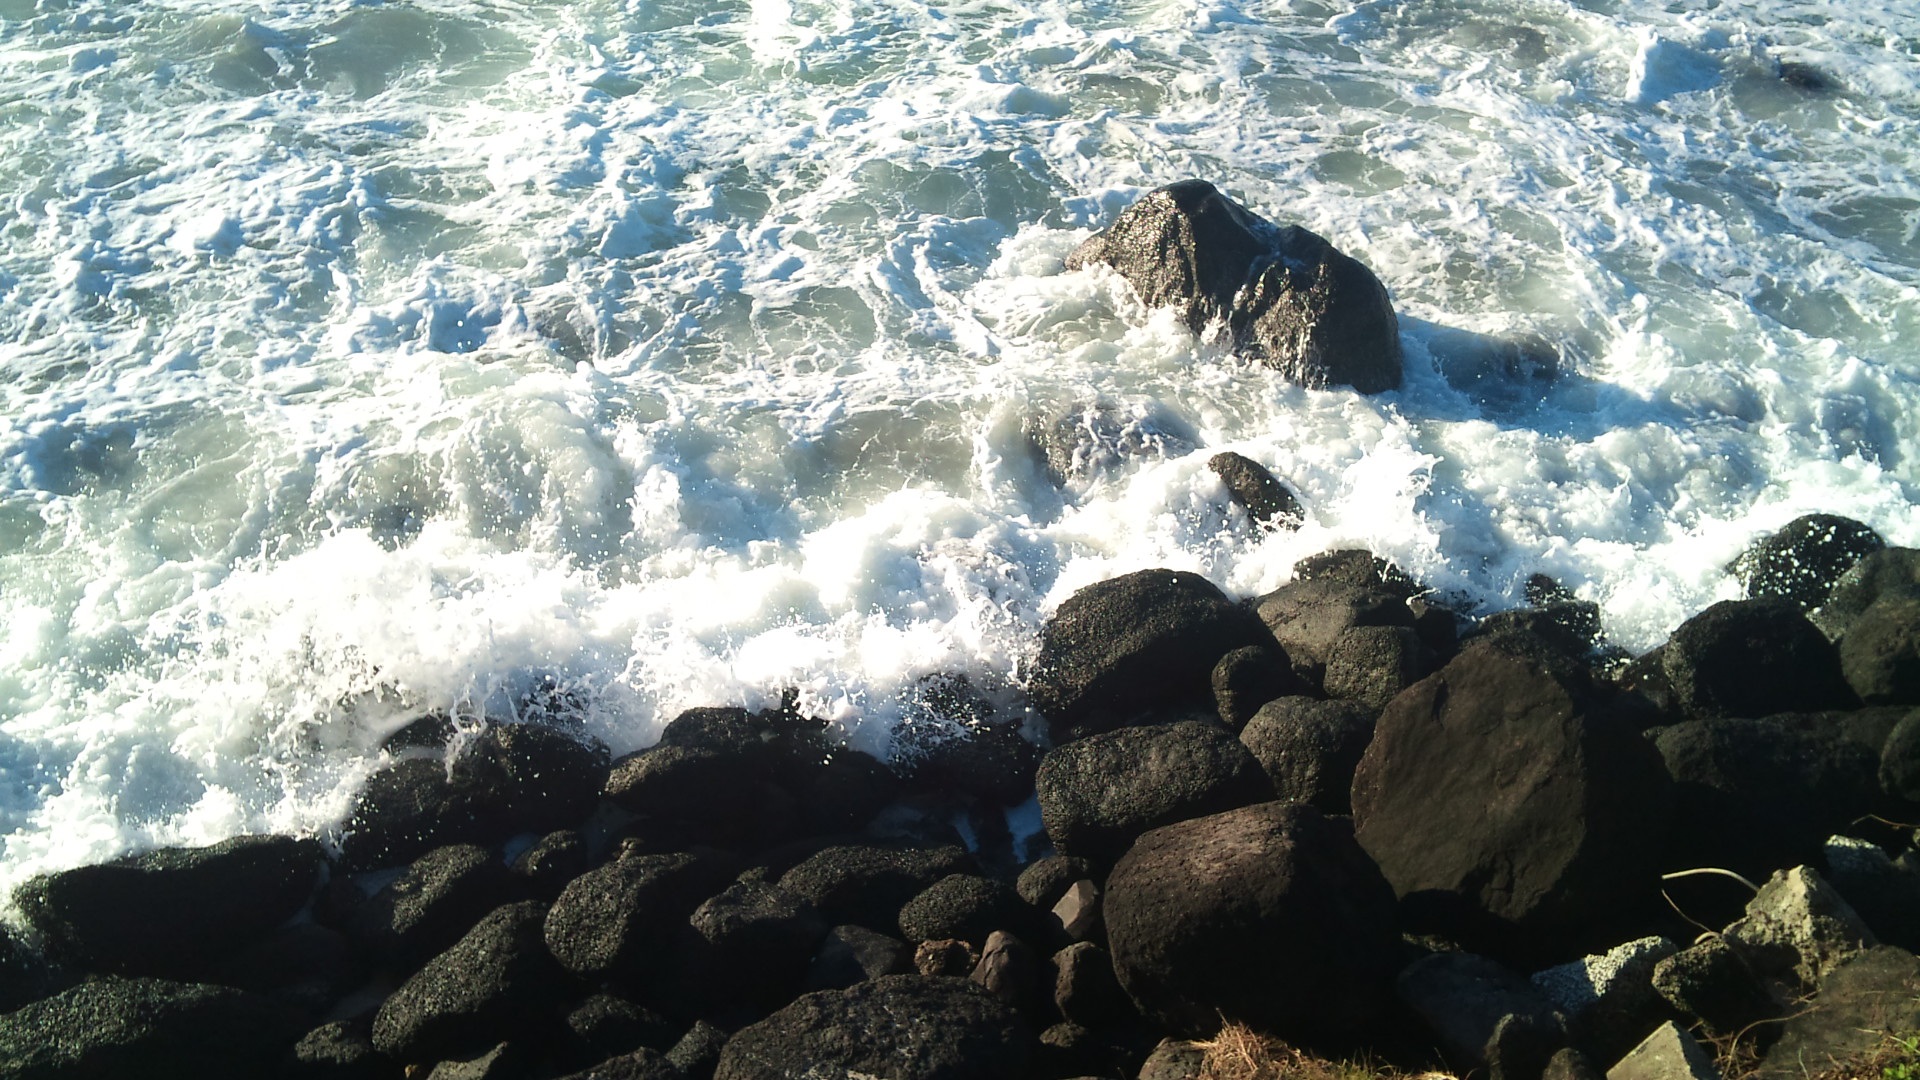
beach, landscape, sea, coast, water, nature, sand, rock, ocean, sky, sun, sunset, sunlight, shore, wave, summer, vacation, travel, coastline, underwater, surf, relax, paradise, tropical, seascape, holiday, rocks, outdoors, clouds, wind wave